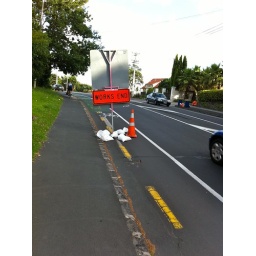
stupid road works sign in middle of cycle lane - grrrrrrrr